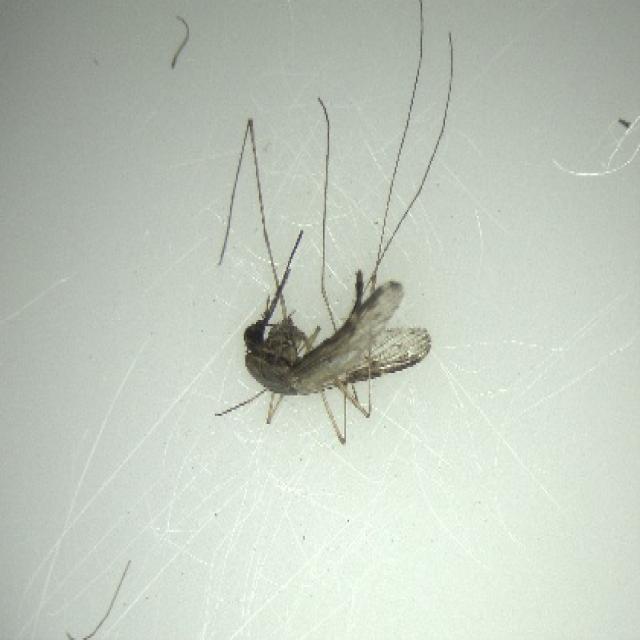
Species: anopheles_sinensis